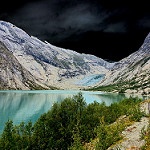
Label: glacier